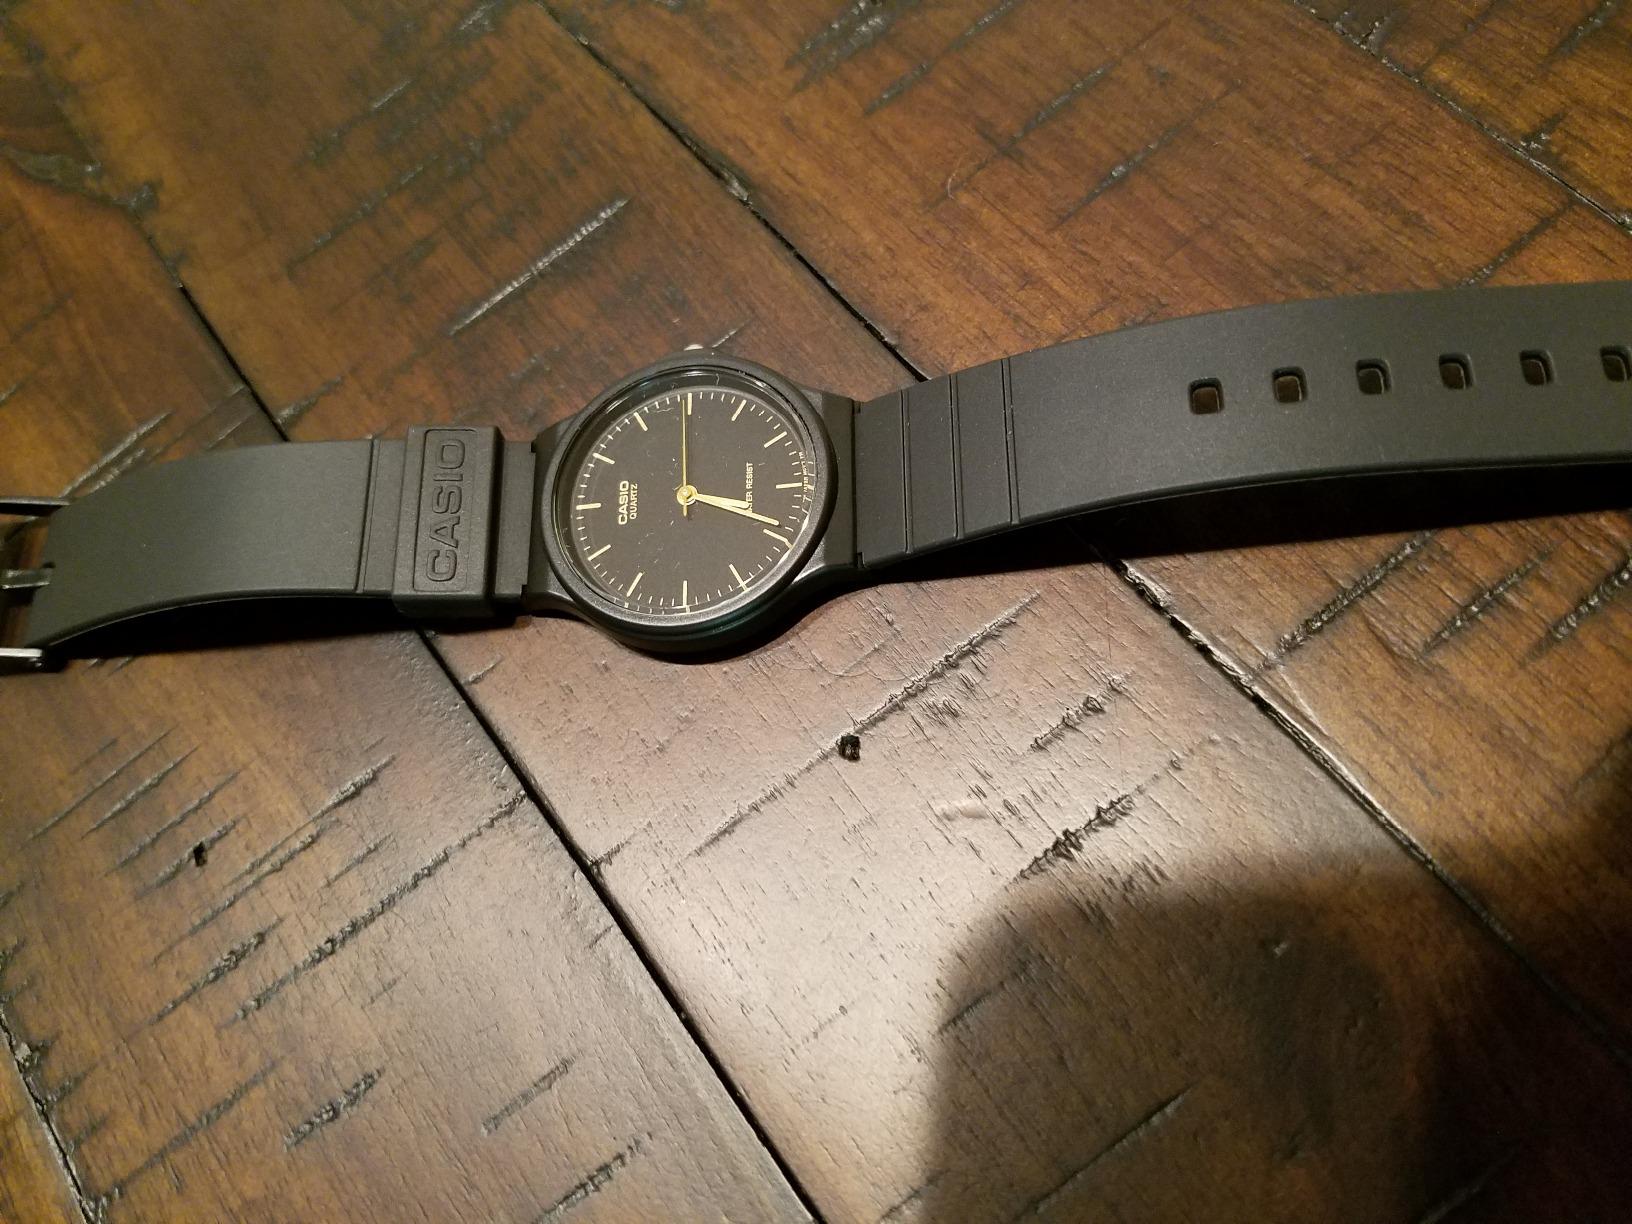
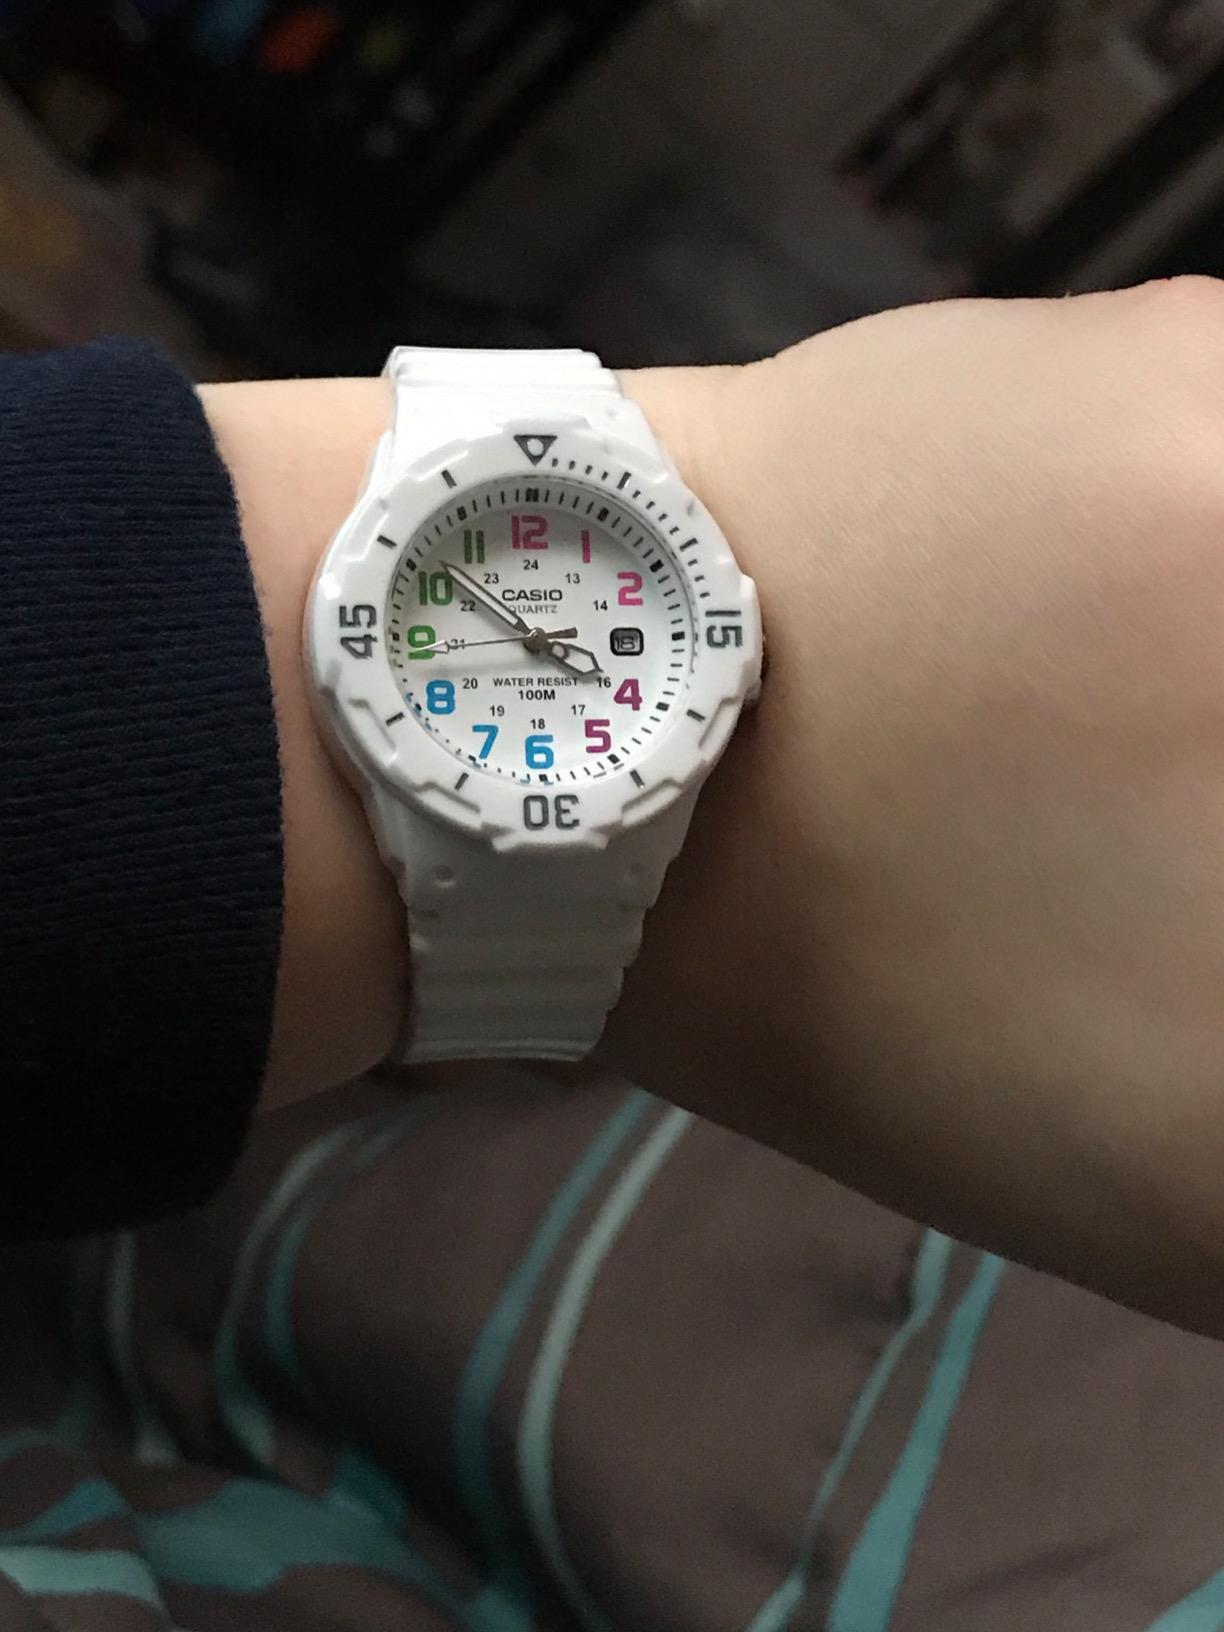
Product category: accessories_watch
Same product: no